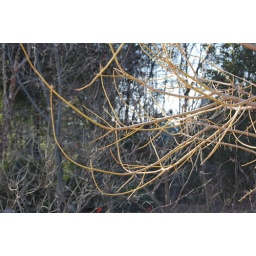
Feb 2009 in JC Raulston Arboretum. Common name: yellow box elder